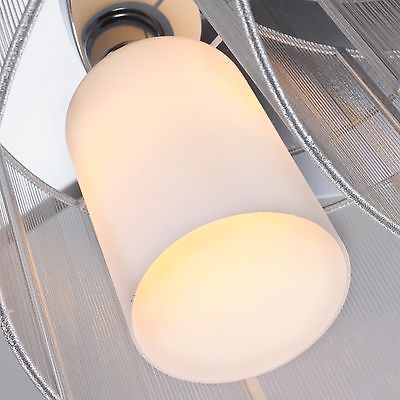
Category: lamp